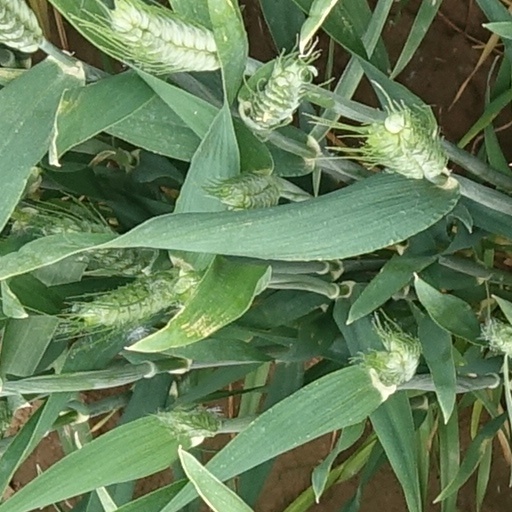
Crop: wheat